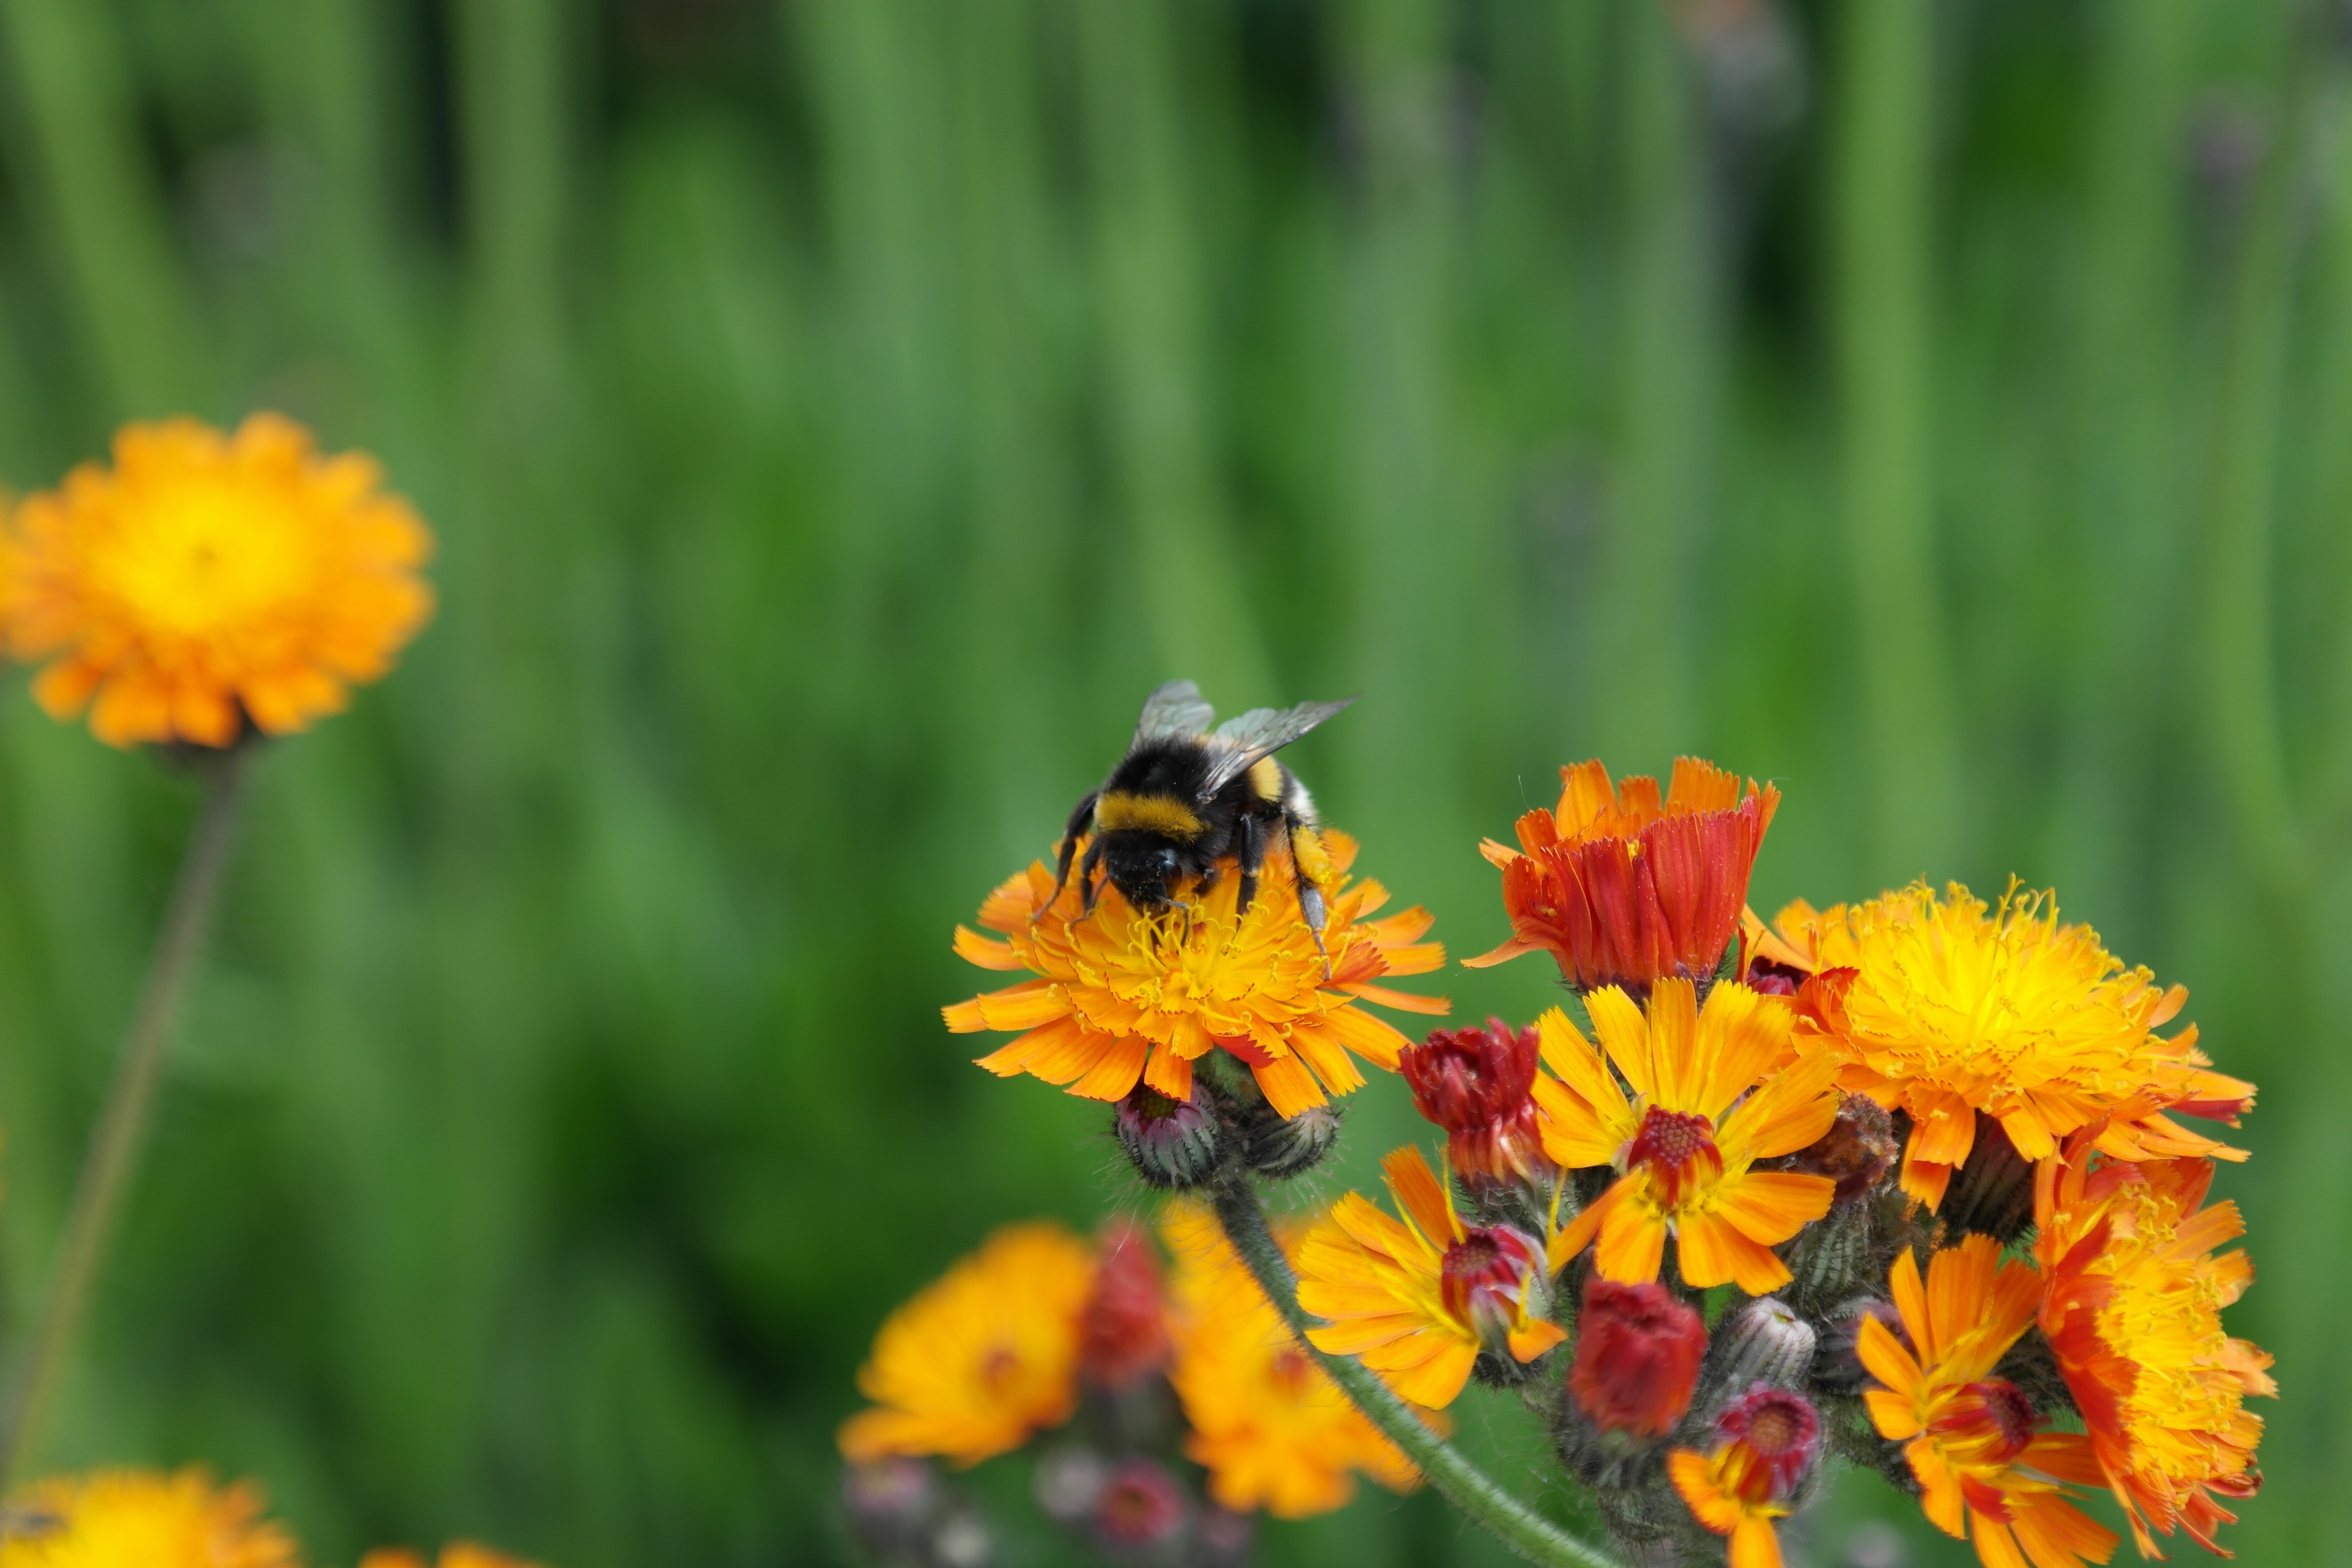
nature, plant, meadow, prairie, flower, wildlife, pollen, herb, insect, botany, butterfly, yellow, flora, fauna, invertebrate, wildflower, bee, bumblebee, nectar, macro photography, flowering plant, honey bee, calendula, pollinator, annual plant, land plant, membrane winged insect